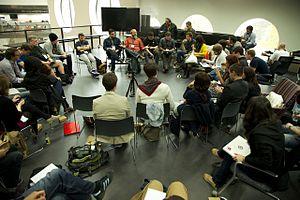
Mozilla est une communauté développant des logiciels libres sous la direction de la Fondation Mozilla. Elle développe et publie les produits Mozilla, tous libres d'accès et respectant le Manifeste Mozilla émis en 2007 par Mitchell Baker afin d'améliorer l'internet. Les logiciels sont entre autres le navigateur internet Firefox ordinateurs et mobiles, le logiciel de courrier Thunderbird, l'OS Firefox mobile et le gestionnaire de bugs Bugzilla. Les différents usages du terme « Mozilla » sont indiqués ci-dessous dans l'ordre chronologique de leur apparition.